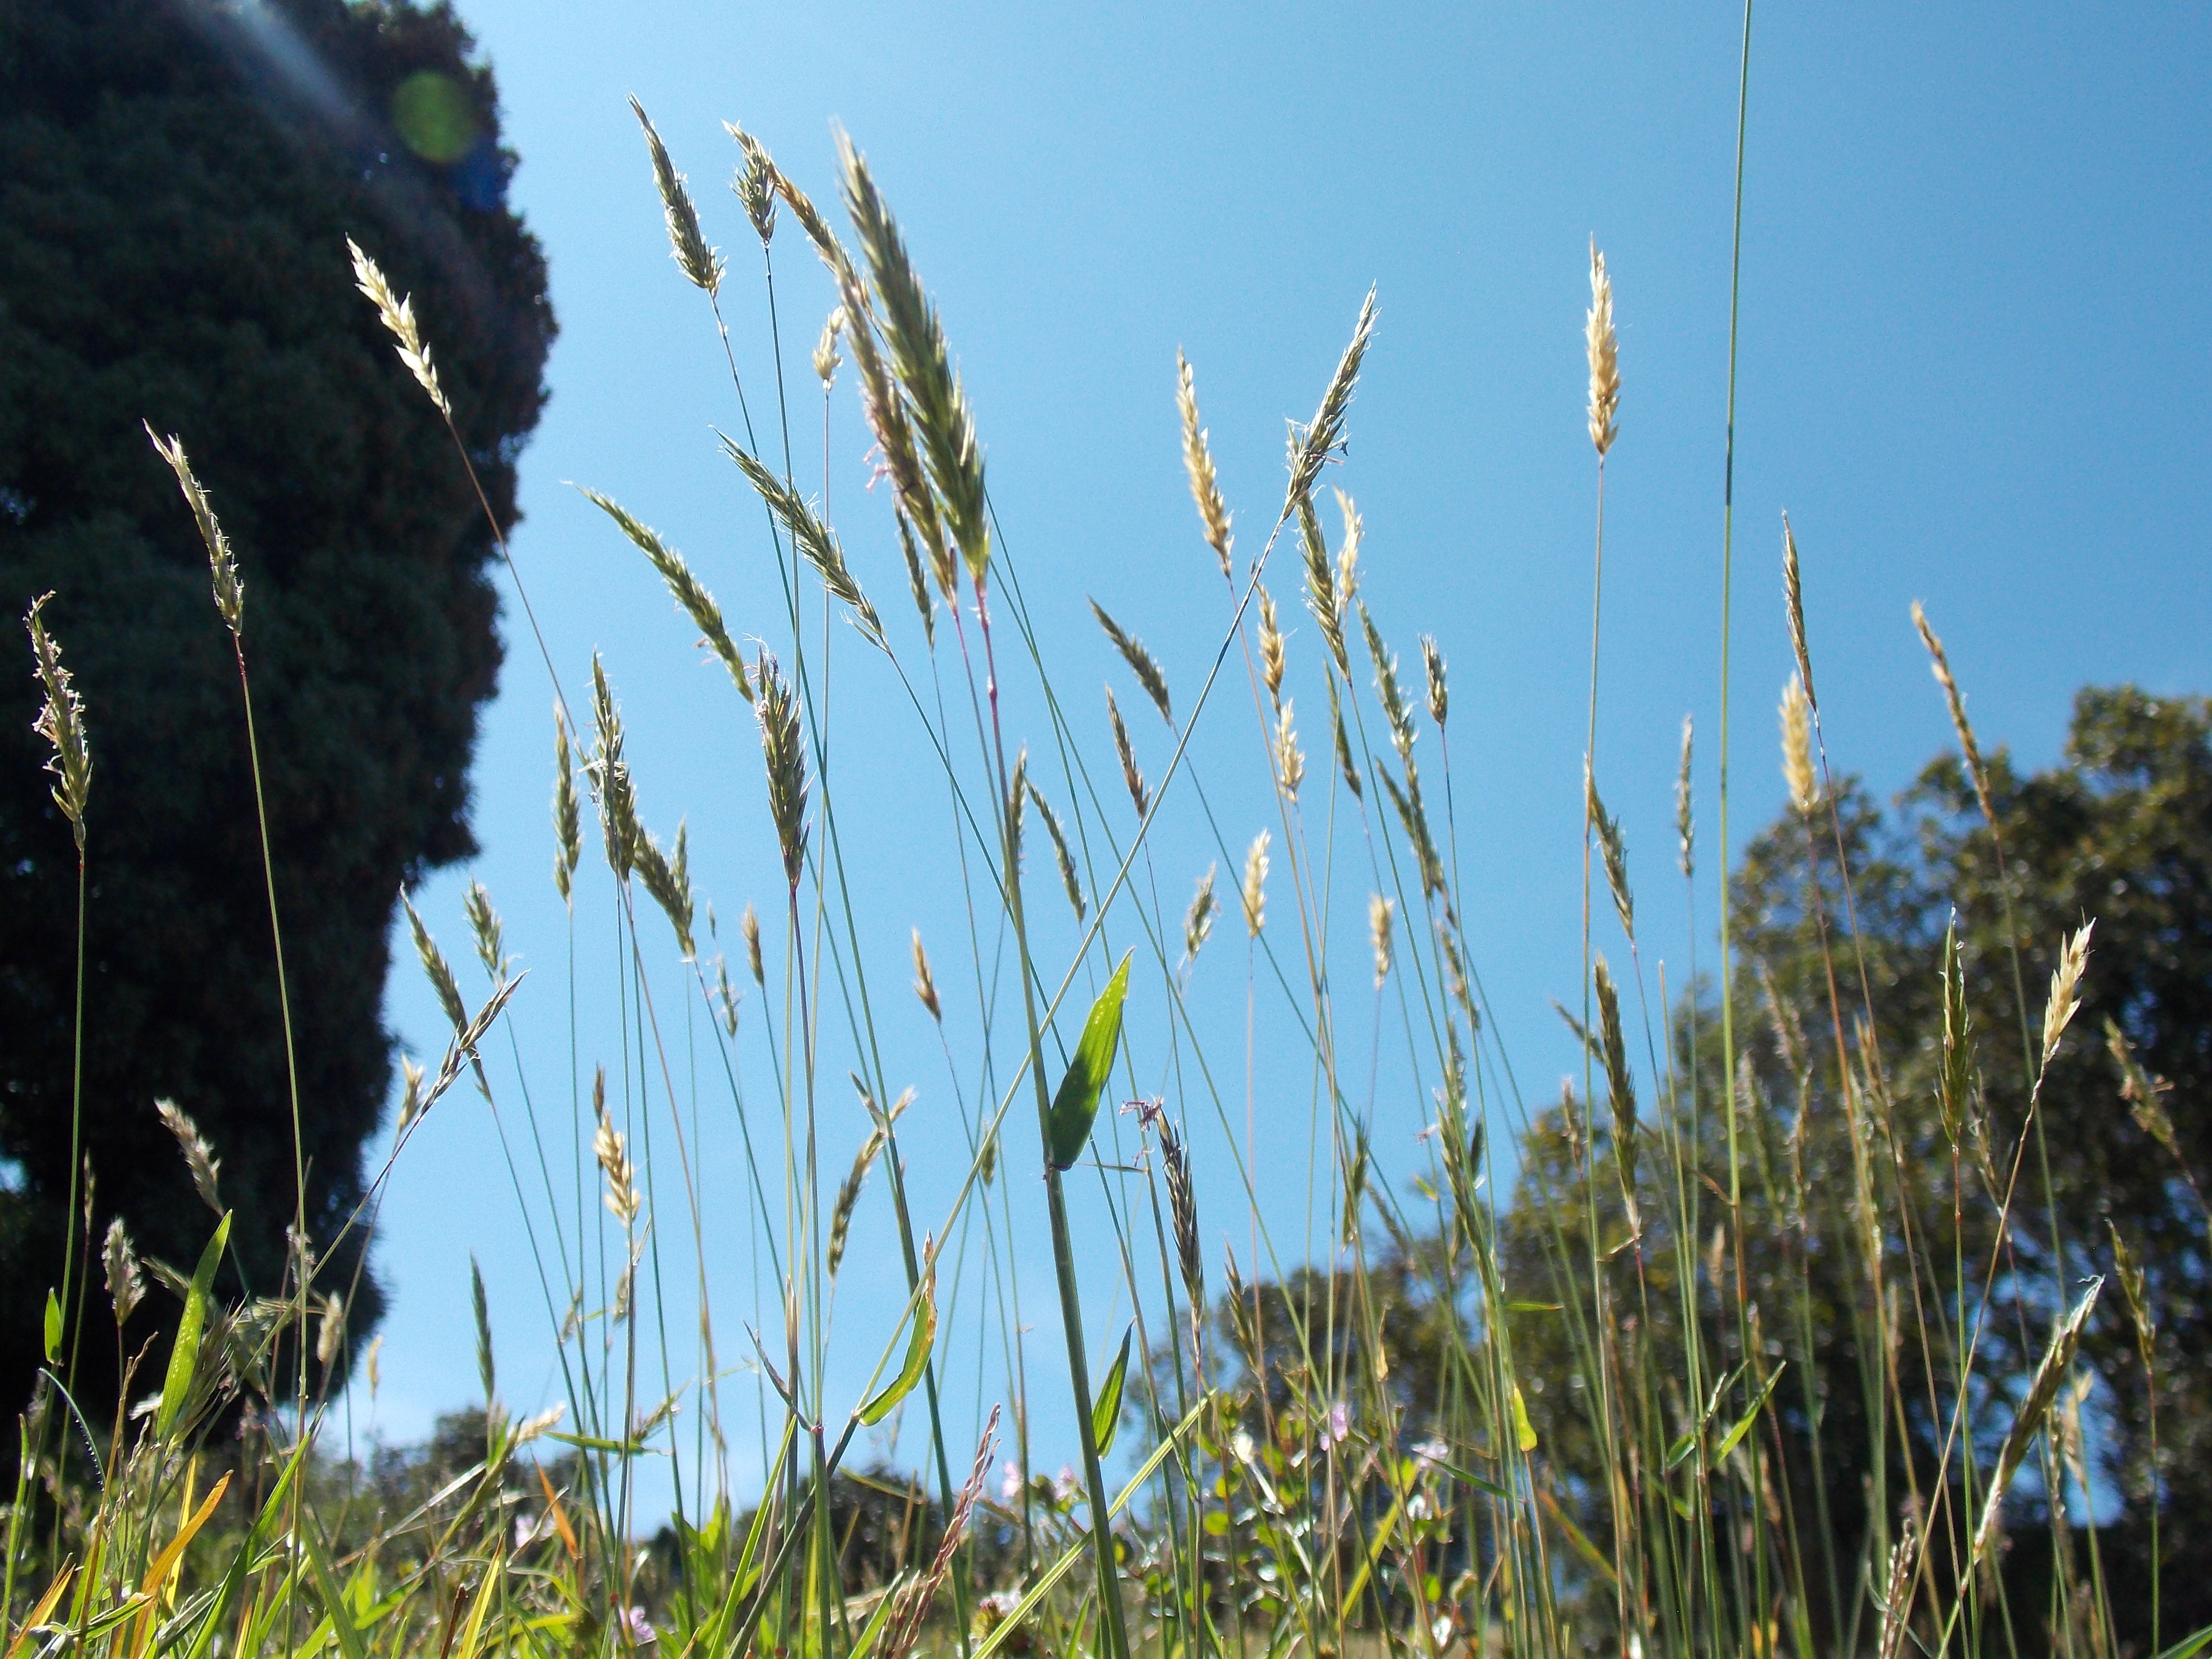
tree, nature, grass, plant, sky, field, meadow, prairie, flower, wind, green, crop, agriculture, flora, wetland, habitat, ecosystem, rural area, natural environment, grass family, phragmites